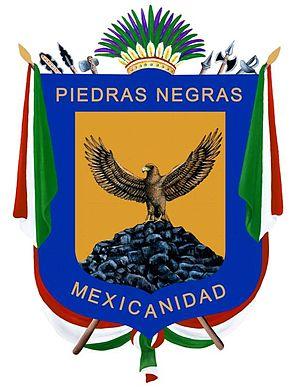
Piedras Negras est une ville mexicaine de l'État de Coahuila, située à la frontière avec les États-Unis.